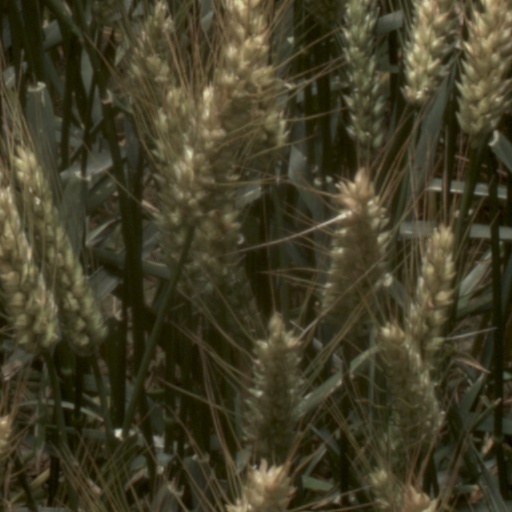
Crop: wheat